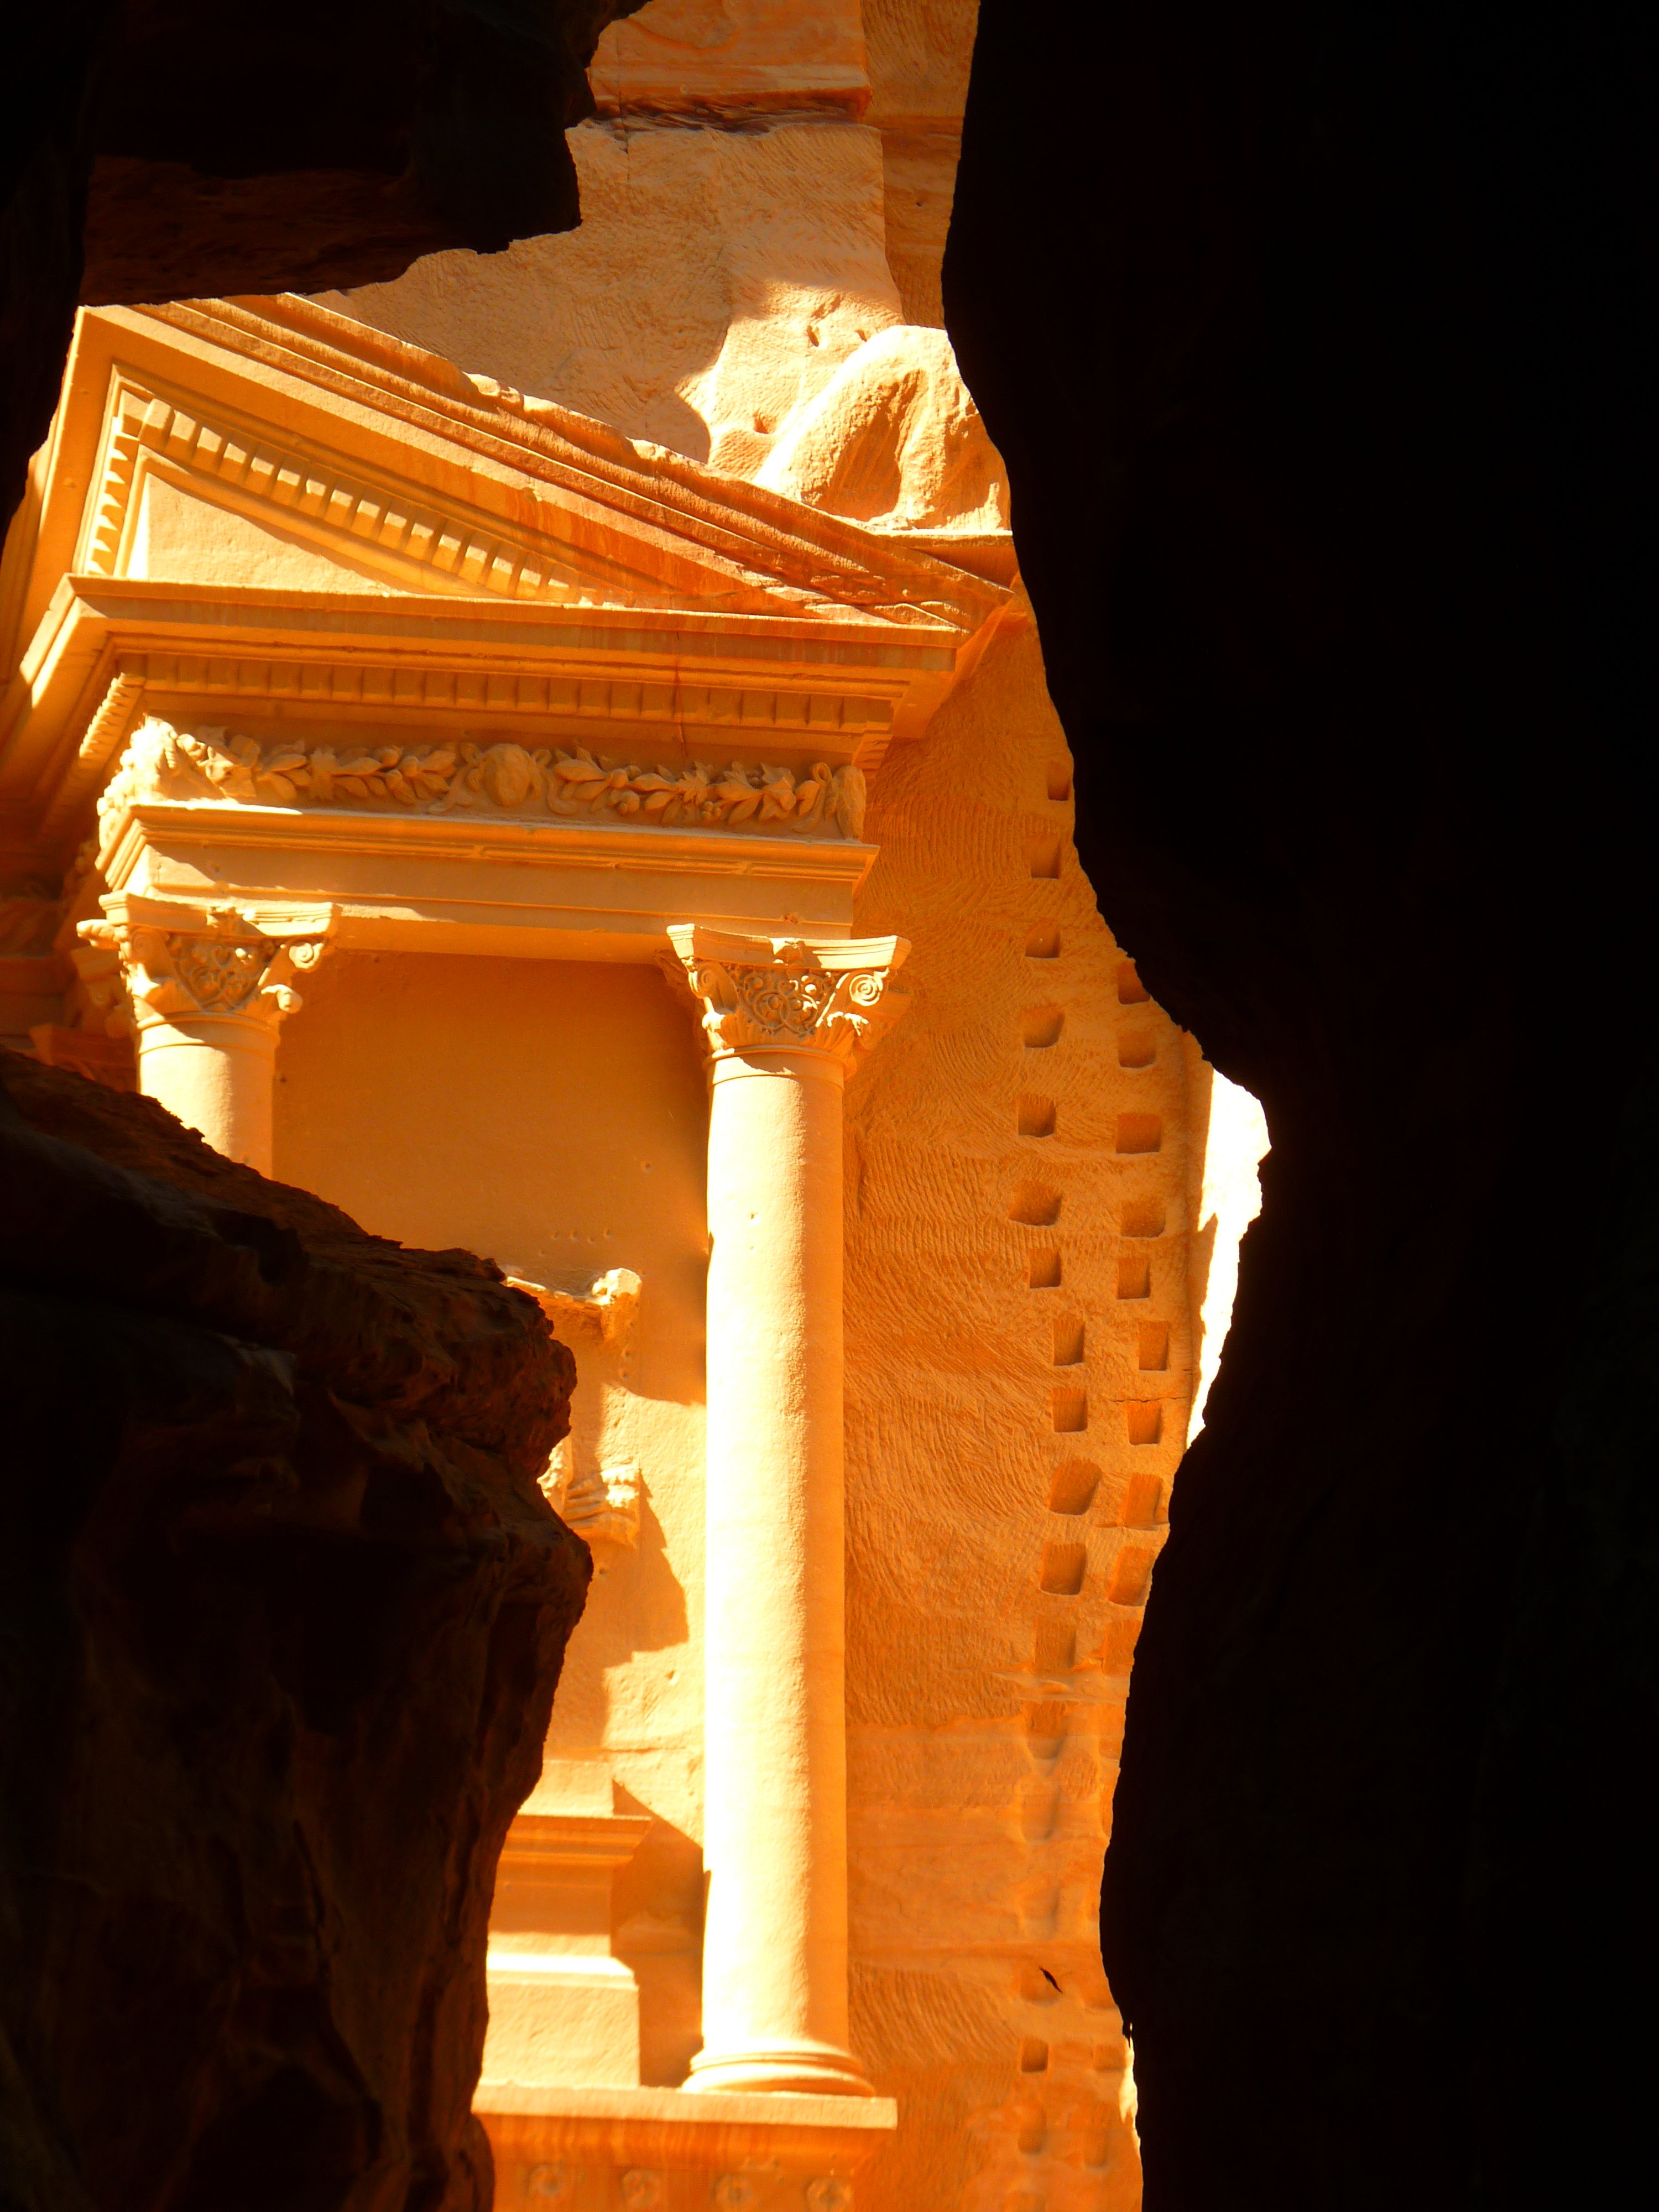
light, night, desert, adventure, monument, travel, statue, arch, column, holiday, darkness, gorge, canyon, lighting, jordan, world heritage, sculpture, temple, unesco, carving, petra, sand stone, treasury, middle east, ancient history, indiana jones, siq, khazne firaun al